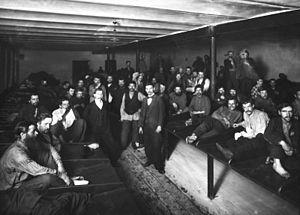
La Russie dans la Première Guerre mondiale est un des belligérant majeurs du conflit : d'août 1914 à décembre 1917, elle combat dans le camp de l'Entente contre les Empires centraux. Au début du XXᵉ siècle, l'Empire russe fait figure de grande puissance par l'immensité de son territoire, le chiffre de sa population, ses ressources agricoles. Son réseau ferroviaire et son industrie connaissent un développement rapide mais elle n'a pas encore rattrapé son retard sur les puissances occidentales, l'Empire allemand en particulier. La guerre russo-japonaise de 1904-1905, suivie de la révolution de 1905, révèlent les faiblesses de son appareil militaire et mettent à nu de profonds clivages politiques et sociaux auxquels s'ajoute la question des minorités nationales. Les rivalités opposant la Russie à l'Allemagne et à l'Autriche-Hongrie l'entraînent à conclure une alliance avec la France et s'impliquer dans les affaires des Balkans. La crise de juillet 1914 ouvre un conflit général où la Russie est alliée de la France et du Royaume-Uni.